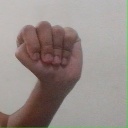
अक्षर: ठ